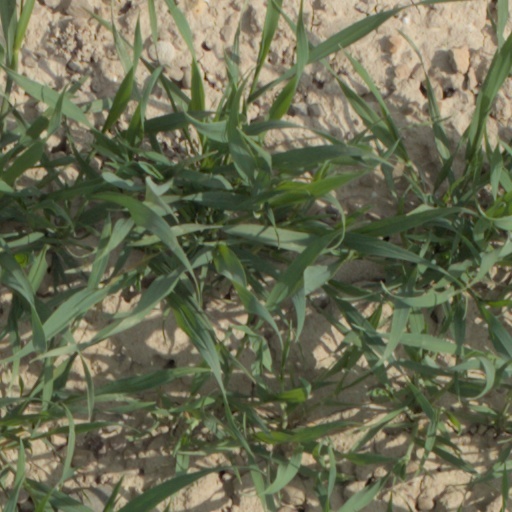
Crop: wheat